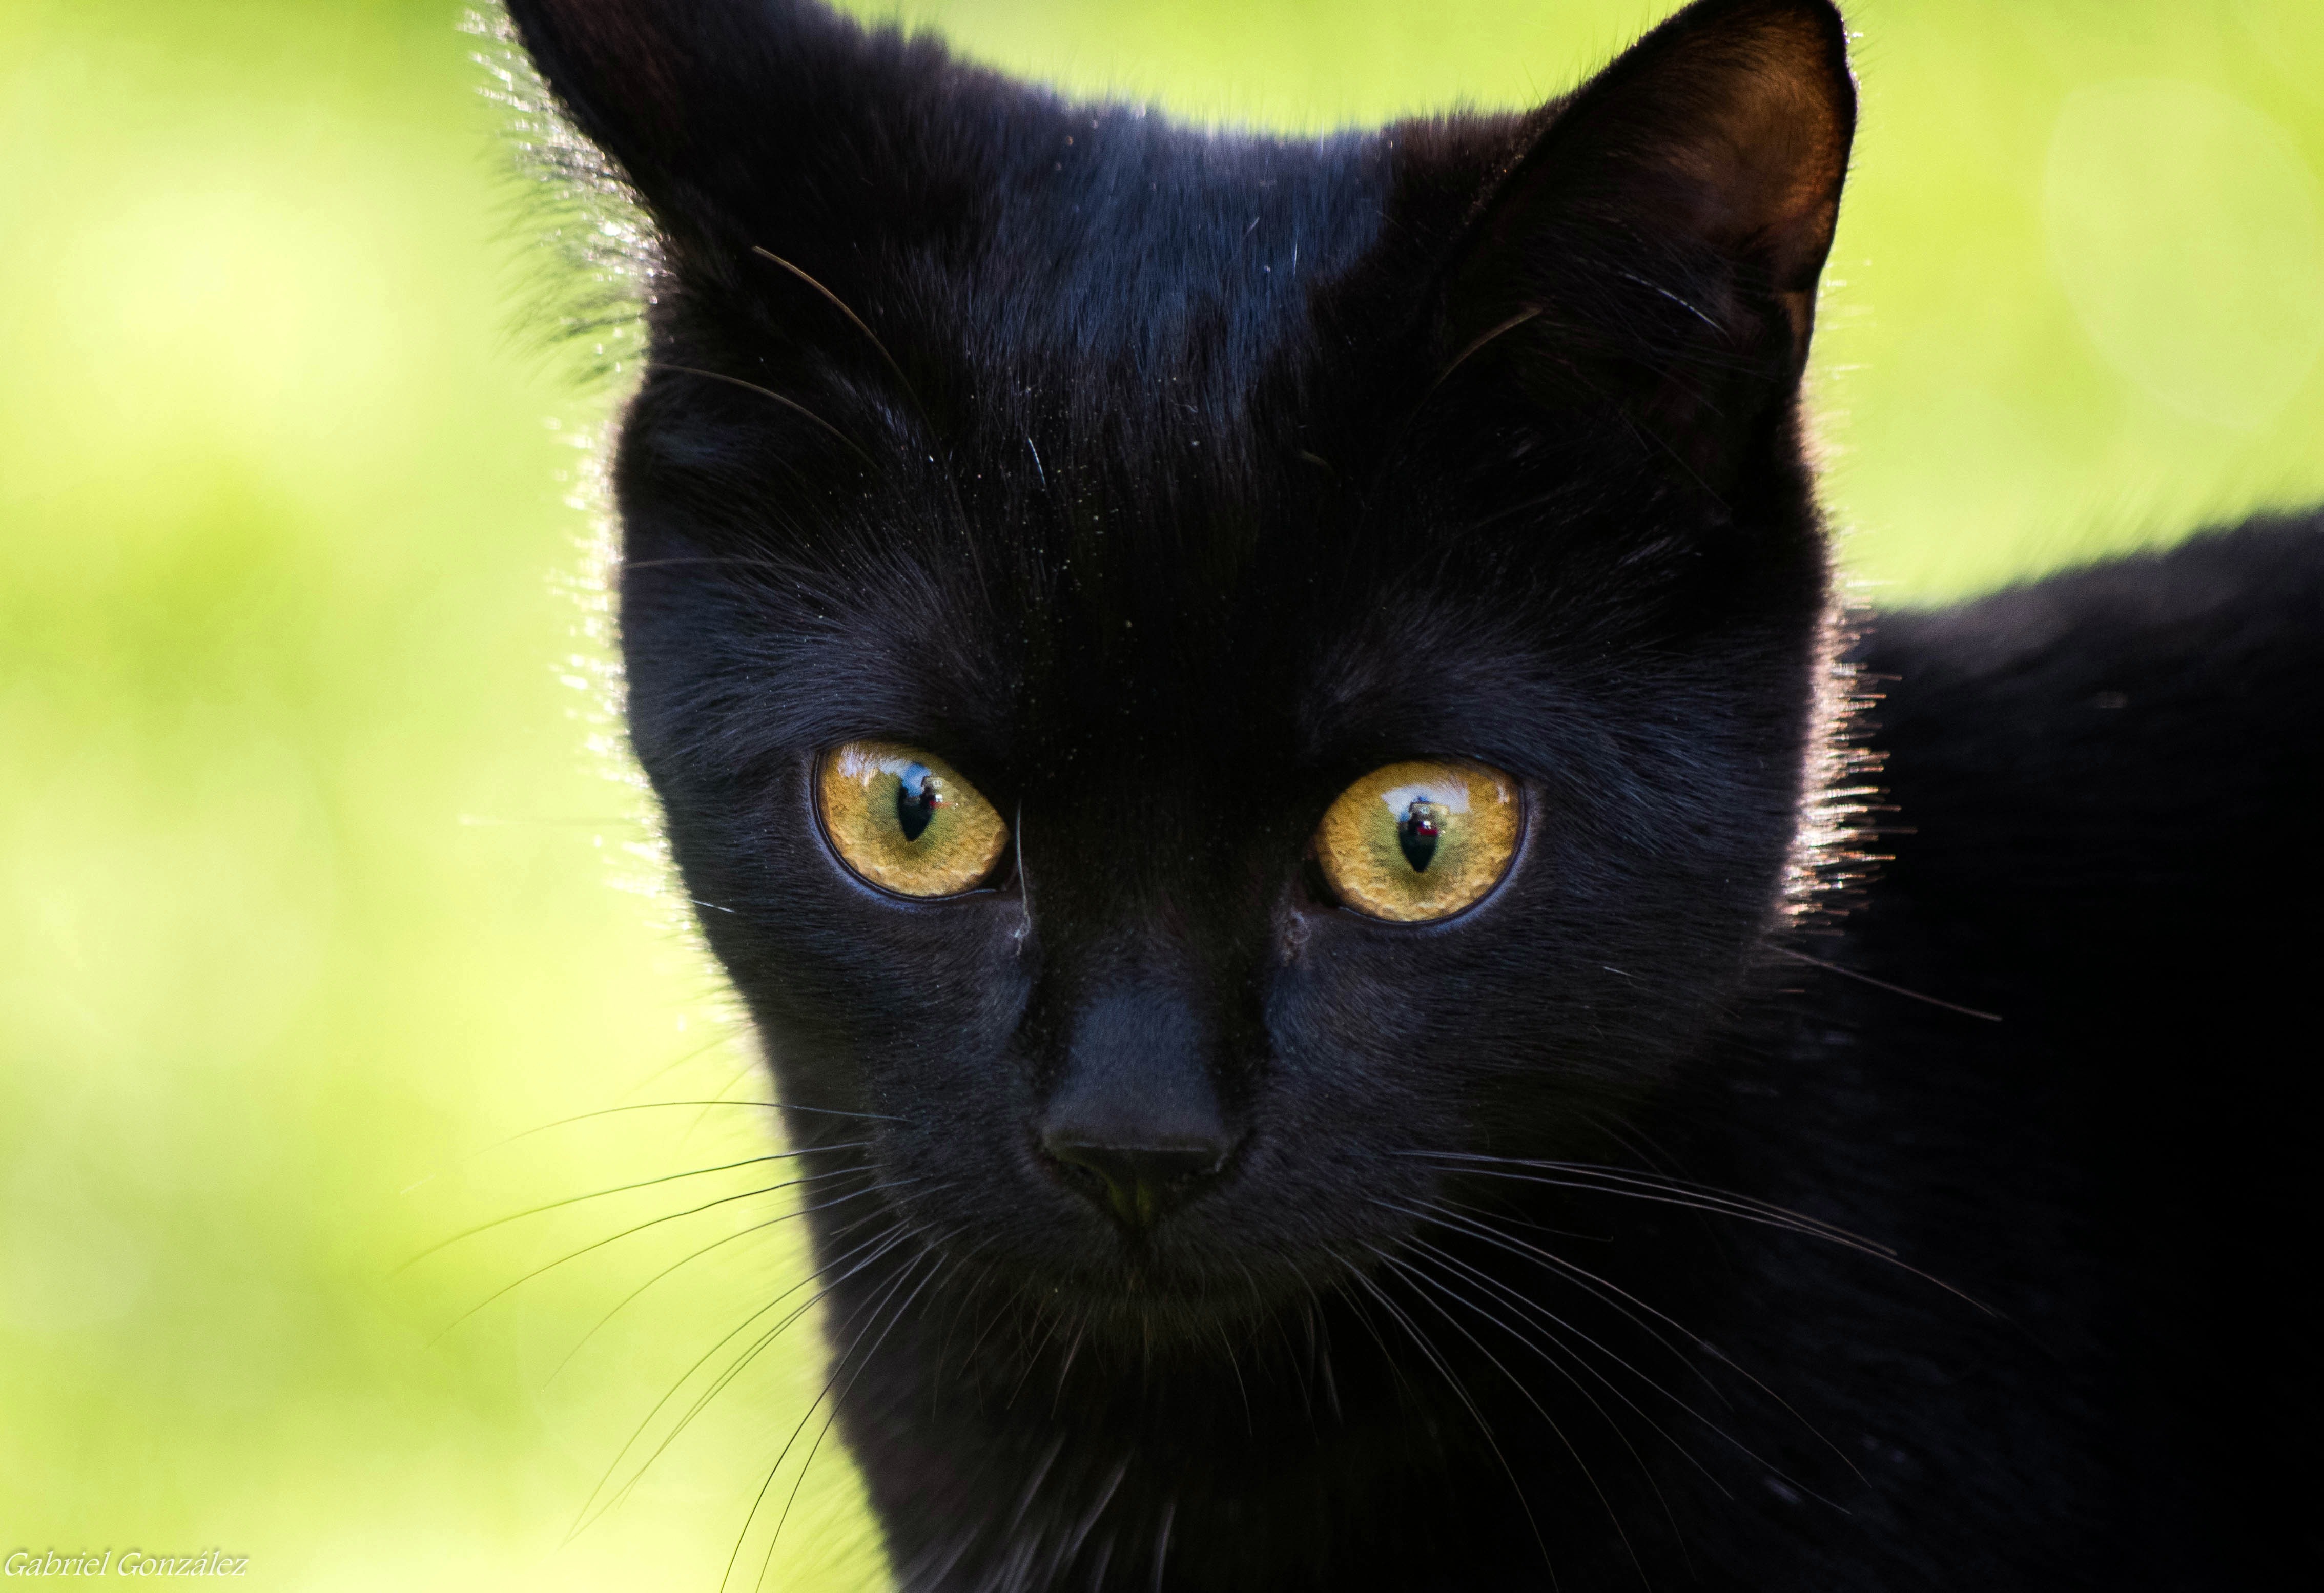
cat, mammal, black cat, black, fauna, close up, cats, nose, whiskers, snout, vertebrate, gatos, bombay, gphoto, korat, small to medium sized cats, cat like mammal, carnivoran, nebelung, domestic short haired cat